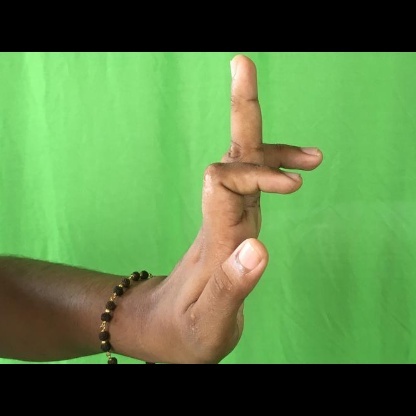
Mudra: Shukatundam